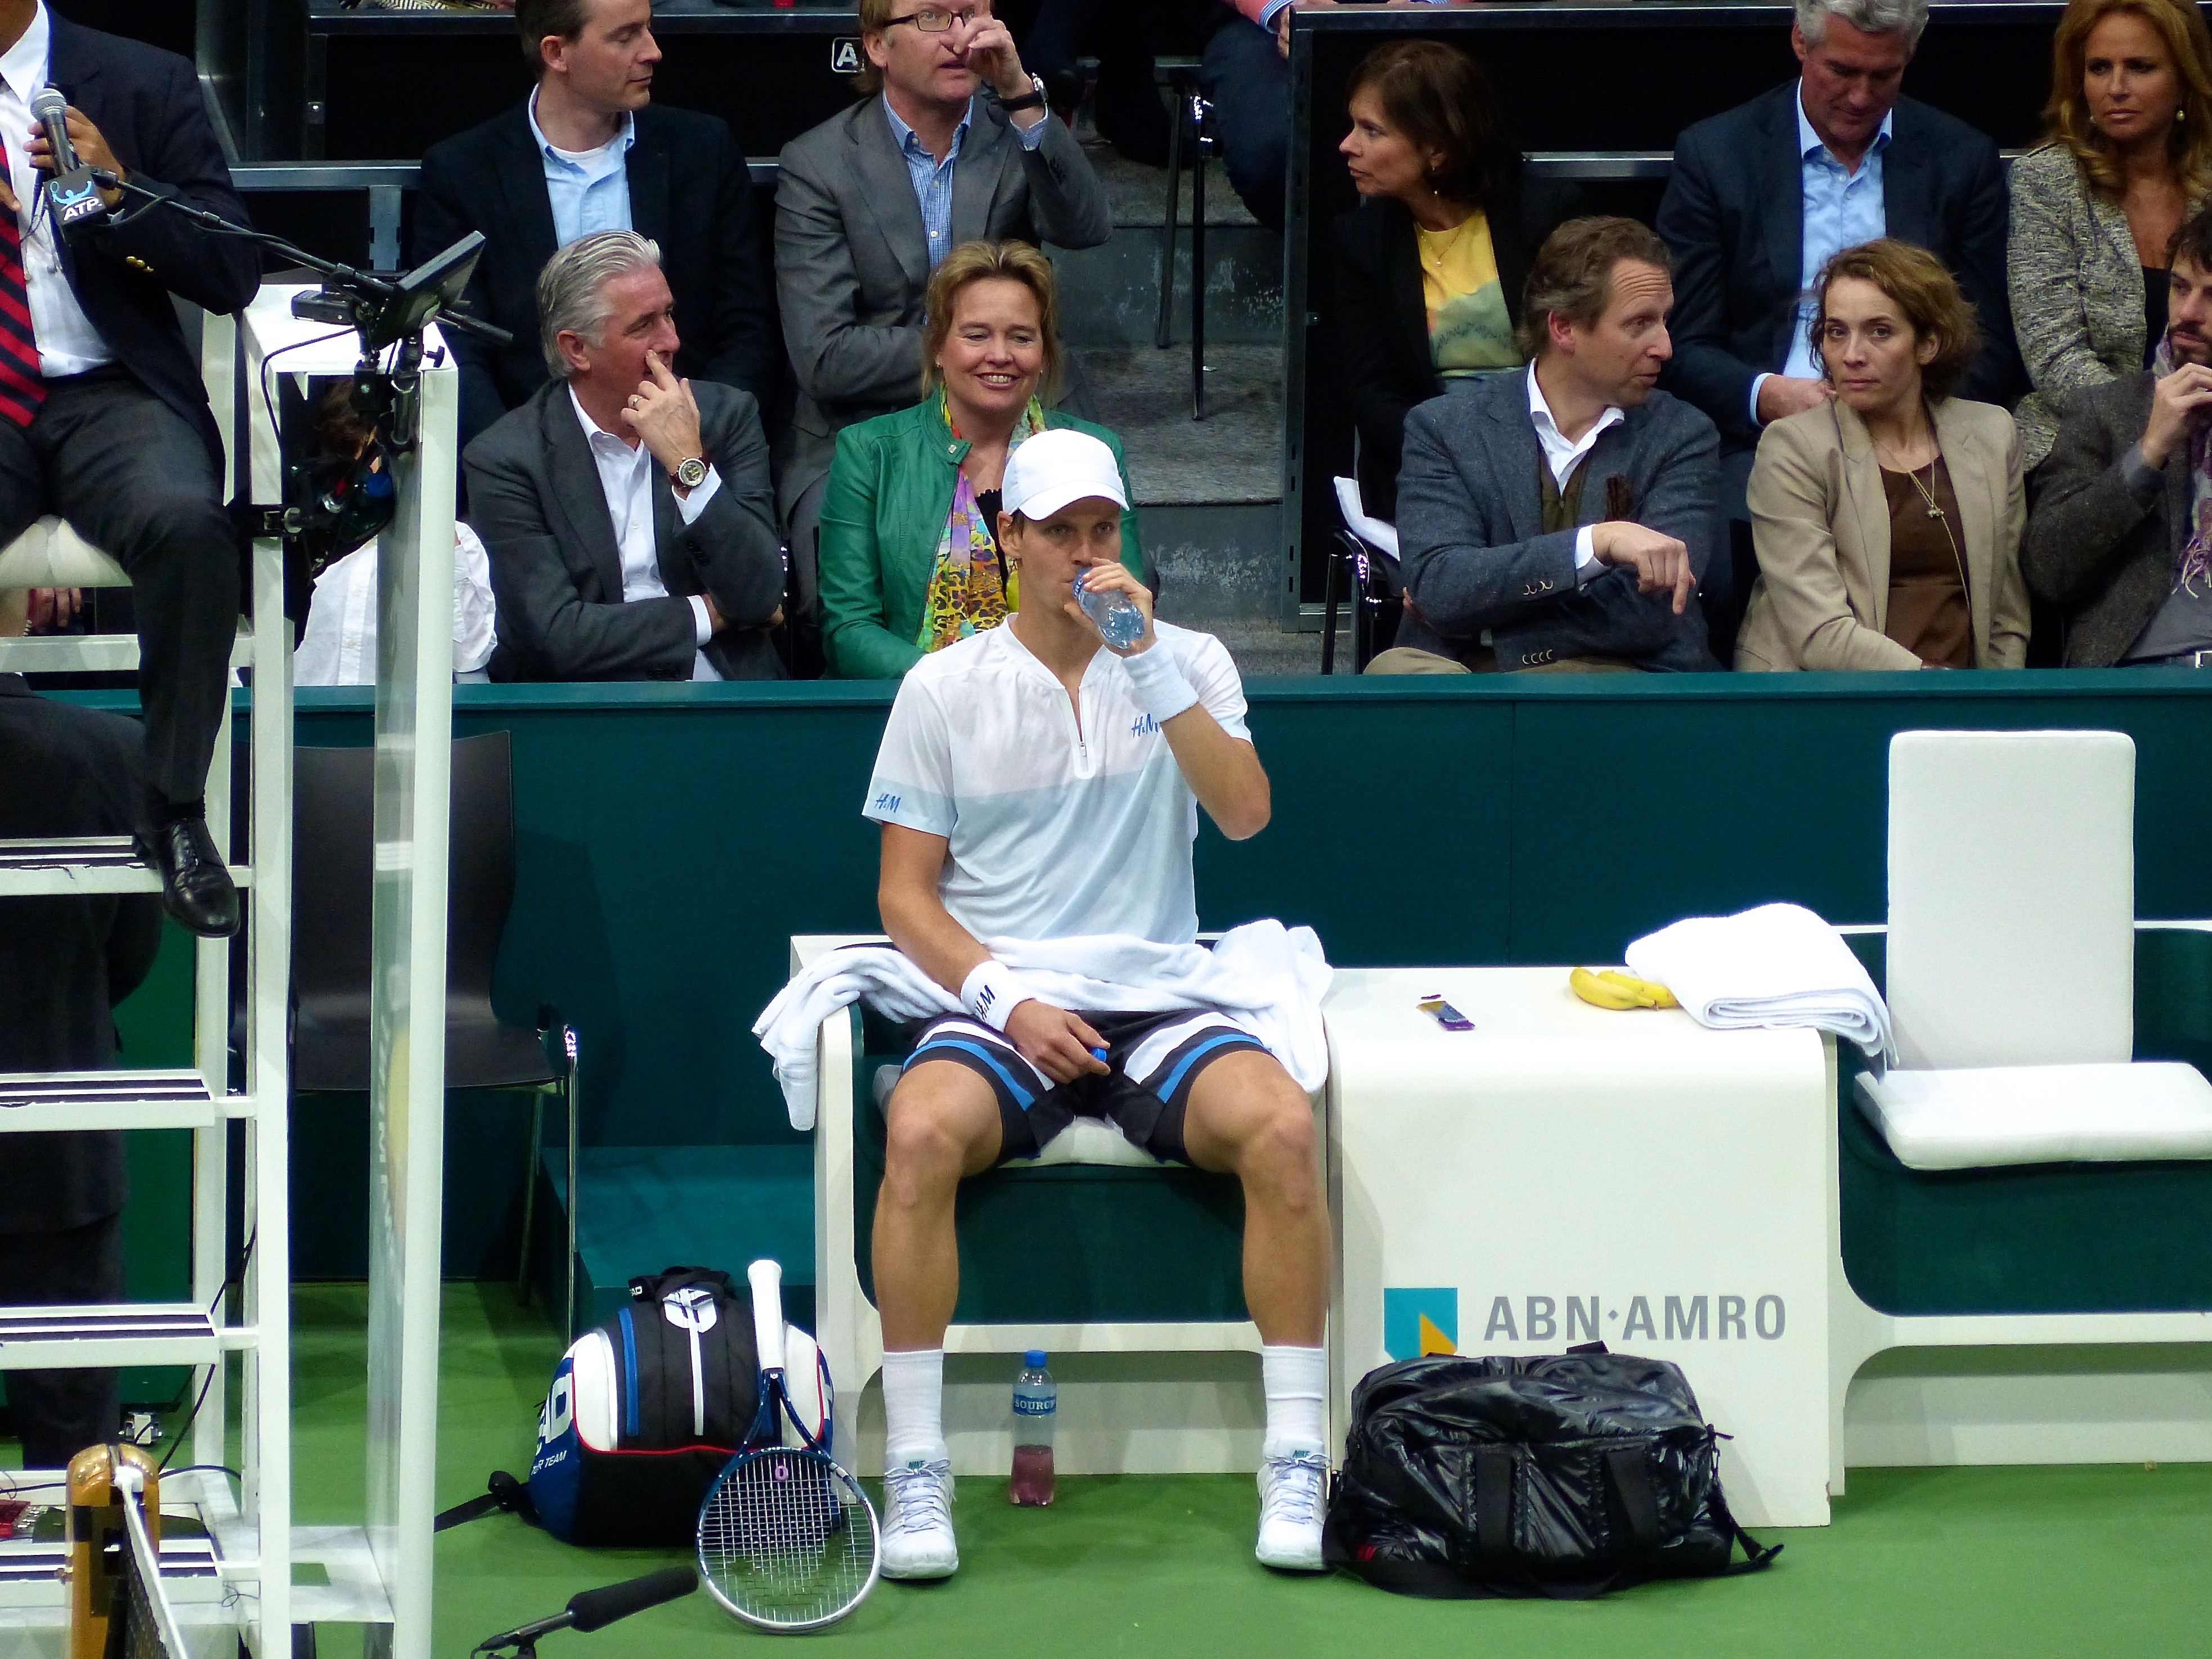
sport, competition, holland, netherlands, arena, rotterdam, tennis, sports, pro, games, atp, tournament, ahoy, final, berdych, competition event